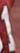
Number: 1